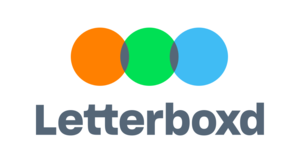
Letterboxd est un réseau social en ligne cofondé par Matthew Buchanan et Karl von Randow en 2011. Il a été lancé en tant qu'application sociale axée sur le partage d'opinions sur le cinéma, et est maintenu par une petite équipe à Auckland, en Nouvelle-Zélande. Les membres peuvent l'utiliser comme un journal pour enregistrer leurs opinions sur les films, garder une trace des films qu'ils ont vus dans le passé, écrire des critiques ou faire des listes de films et présenter leurs films préférés, ainsi que rencontrer et interagir avec d'autres cinéphiles. Les films peuvent être évalués, examinés, inclus dans une liste et étiquetés avec des mots clés pertinents.